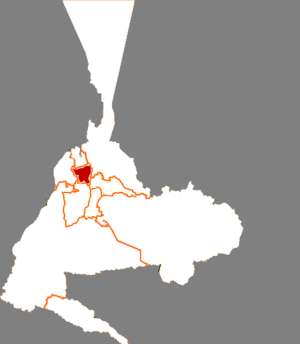
Le district de Xinshi est une subdivision administrative de la région autonome du Xinjiang en Chine. Il est placé sous la juridiction de la ville-préfecture d'Ürümqi.